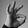
ASL letter: F